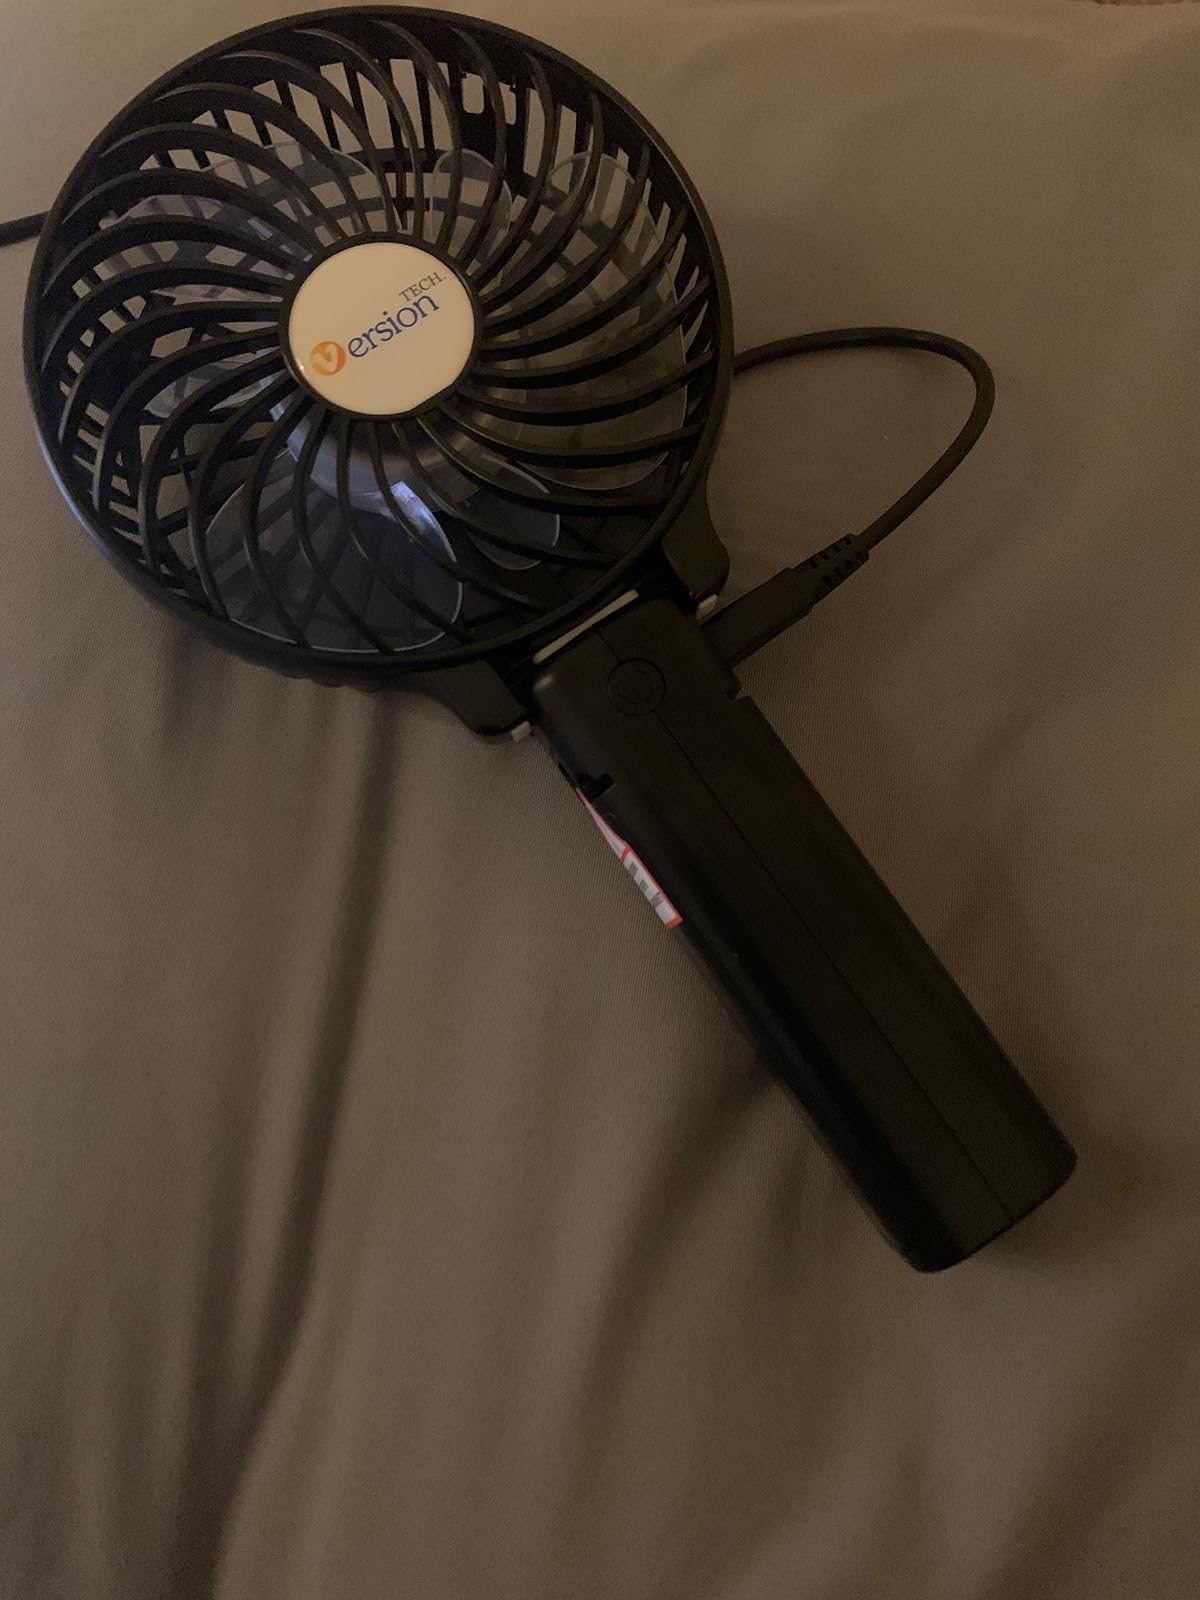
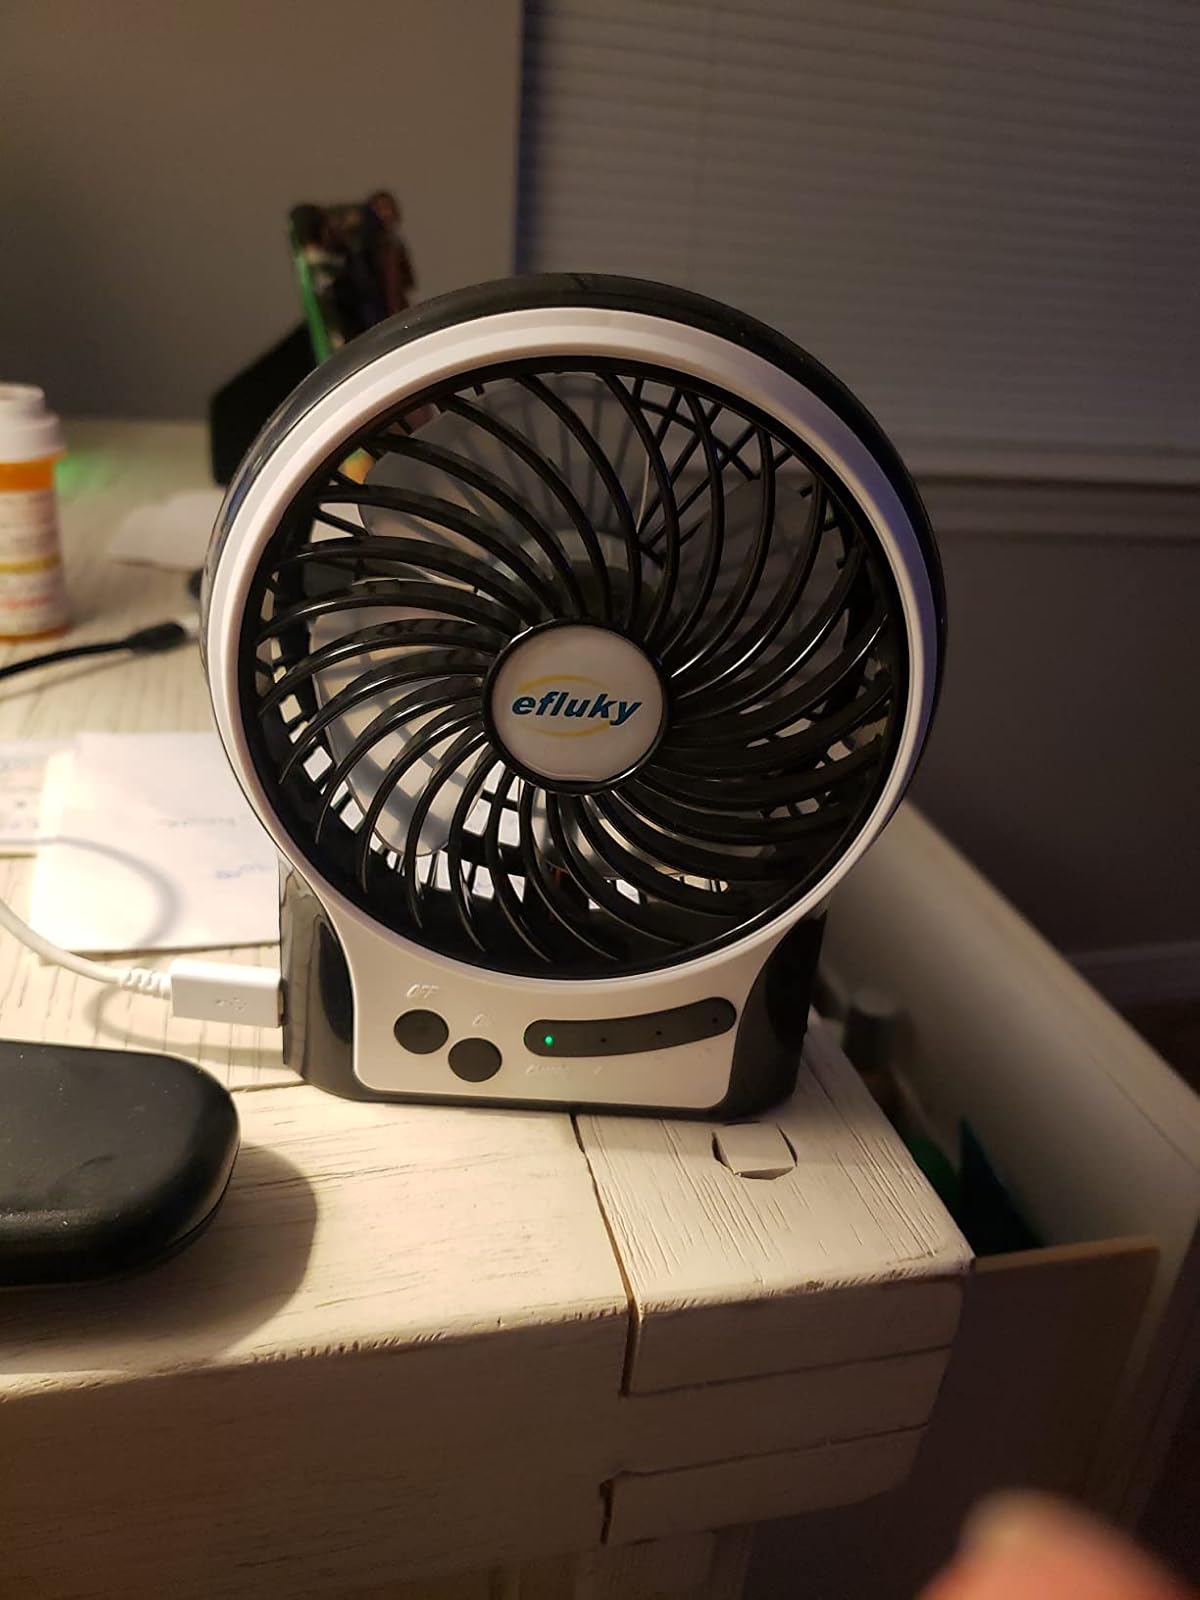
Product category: fan
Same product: no